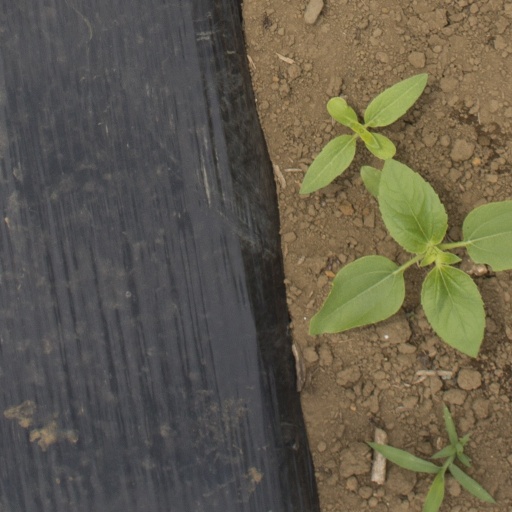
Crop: Jerusalem artichoke